Léal Souvenir

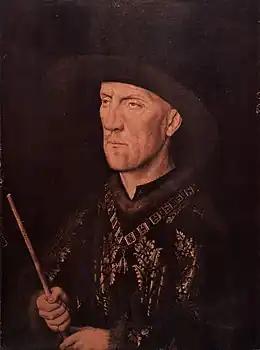
"Portrait of Baudouin de Lannoy", 1435. Staatliche Museen zu Berlin, Gemäldegalerie, Berlin. VanEyck's early portraits typically show the sitter holding an emblem of his profession and class.

The man is positioned within an undefined narrow space and set against a flat black background. Typically for vanEyck, the head is large in relation to the torso. He is dressed in typically Burgundian fashion, with a red robe and a green wool chaperon with a bourrelet and cornette hanging forward. The headdress is trimmed with fur, fastened with two buttons, and extends to the parapet. His right hand might be holding the end of the cornette. Neither the shape of his head nor his facial features correspond to contemporary standard types, let alone canons of ideal beauty. The sitter appears to be bald, although there are some faint traces of fair hair, leading Erwin Panofsky to conclude that his "countenance is as 'Nordic' as his dress is Burgundian." Though he has neither eyebrows nor stubble, he does have eyelashes that are believed to have been added by a 19th-century restorer. Van Eyck's cool observation of the man's narrow shoulders, pursed lips, and thin eyebrows extends to detailing the moisture on his blue eyes.